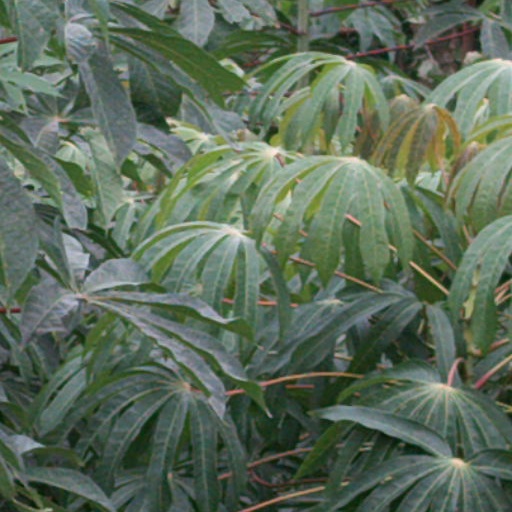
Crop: cassava